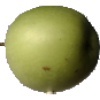
Label: Apple Granny Smith 1